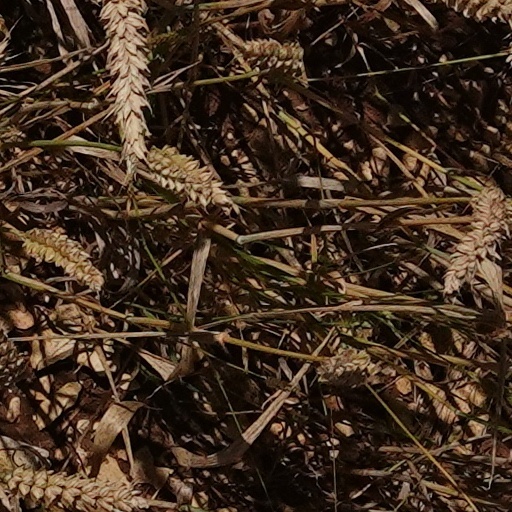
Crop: wheat